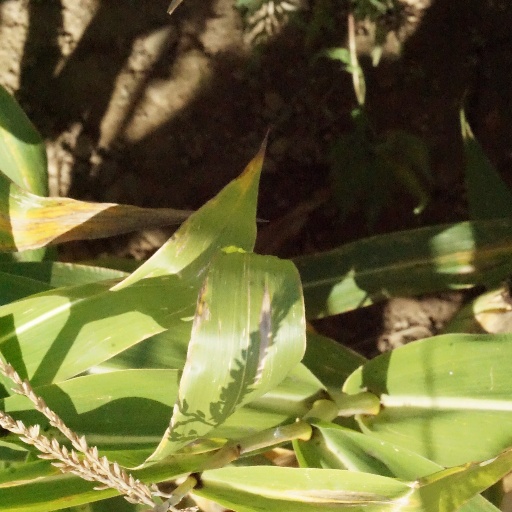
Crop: maize; corn